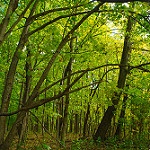
Scene: Outdoor